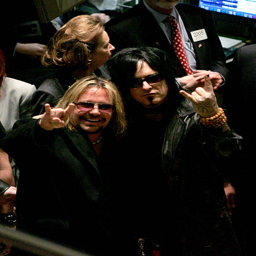
members of hard rock artist and gesture .